History of New Italy, New South Wales

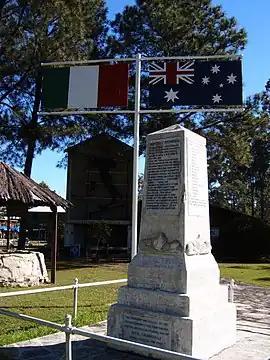
Memorial to the Italian pioneers in the district, erected 1961

The history of New Italy, New South Wales dates back to 1882. The historic nature of the New Italy settlement in the Richmond Valley Council in New South Wales, Australia, has been recognised with the listing of much of the settlement on the New South Wales State Heritage Register on 9 August 2002.